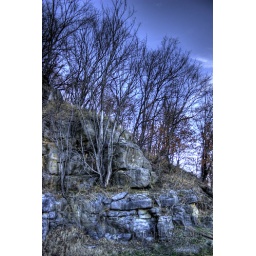
This is a rock wall at near the dam at Fort Gibson Lake in Oklahoma.